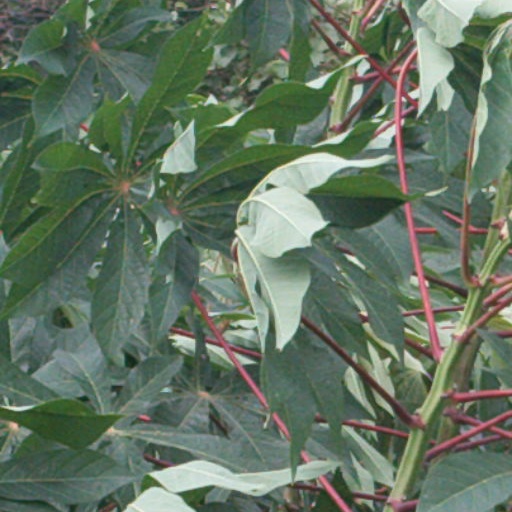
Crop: cassava